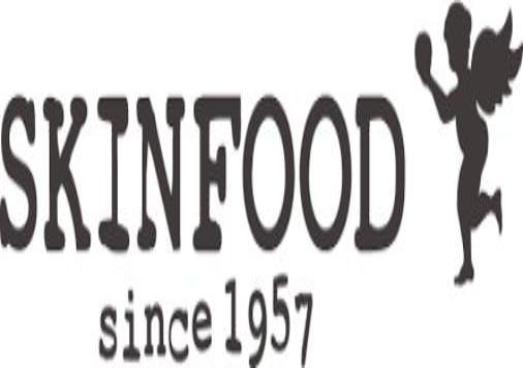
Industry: Necessities